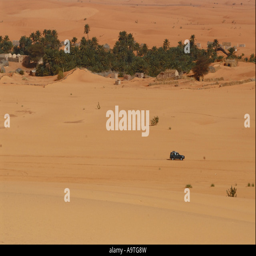
jeep crossing geographical feature in the region